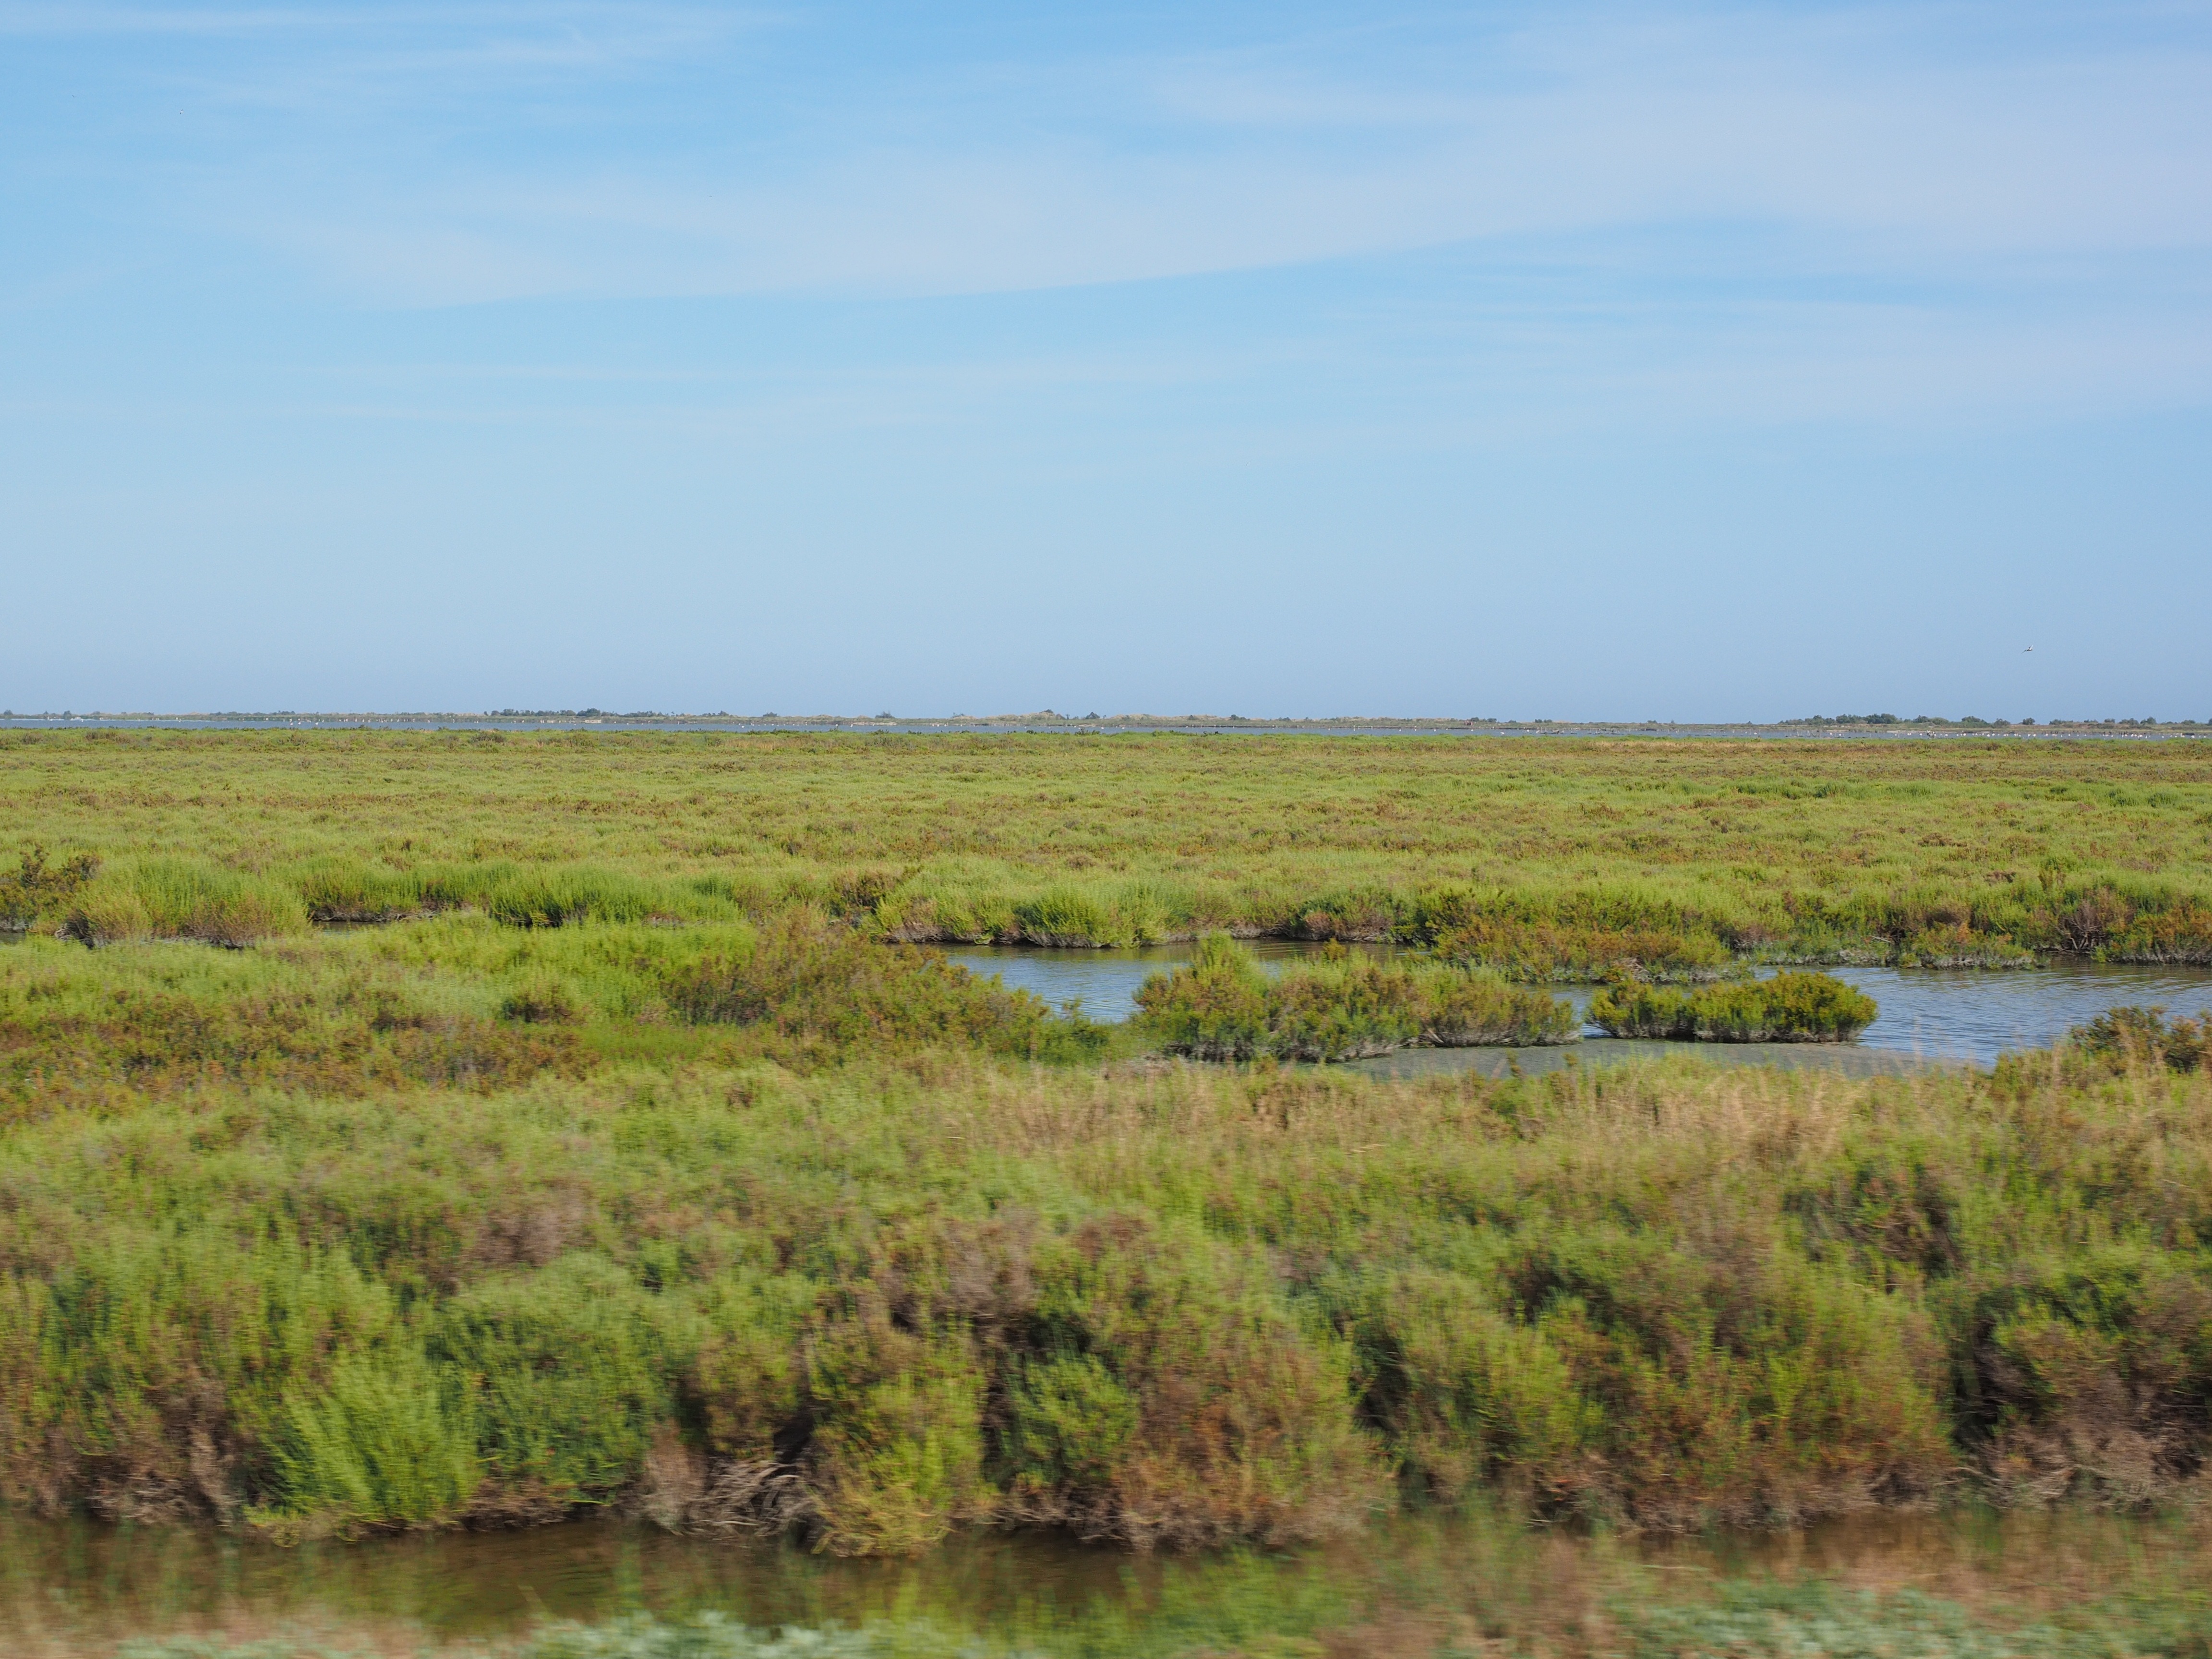
marsh, swamp, wilderness, meadow, prairie, france, pasture, lagoon, savanna, plain, salty, grassland, wetland, bog, floodplain, plateau, lakes, habitat, camargue, loch, ecosystem, tundra, steppe, salt marsh, nature reserve, provence alpes c te d azur, bouches du rh ne, nature park camargue, bogs, saltwater lagoon, natural environment, geographical feature, grass family, ecoregion